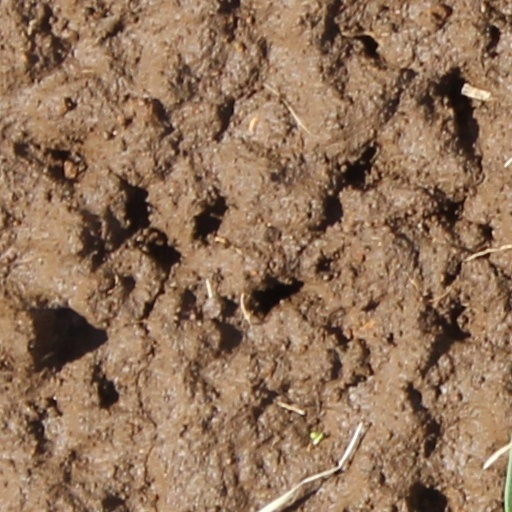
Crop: wheat